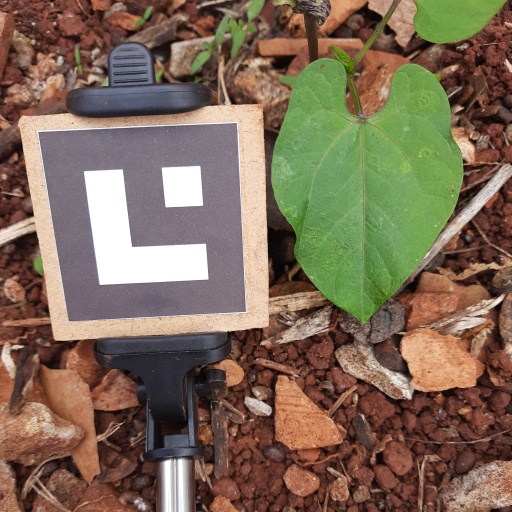
Observations: wavy surface, no eating holes, under shade